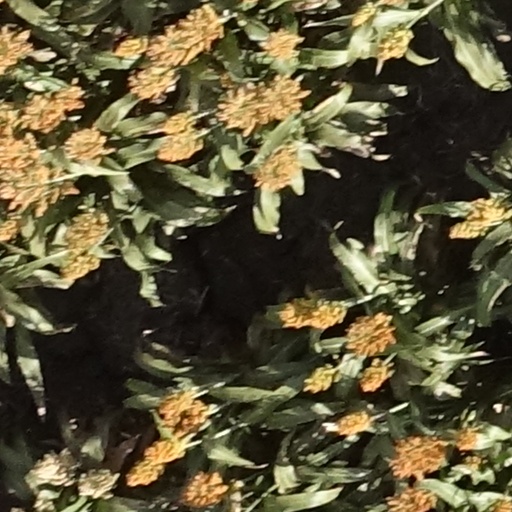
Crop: sorghum